Question: Please indicate a possible affordance area of the boxing_punching_bag that can be used for punching
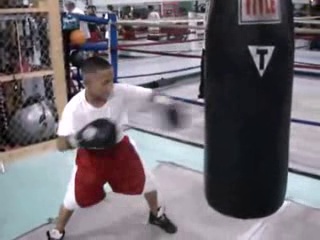
Answer: [200, 0, 292, 221]